Upper and Lower Table Rock

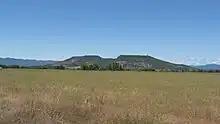
Upper Table Rock from across a field of grass, looking into the central bowl. It rises steeply from the surrounding valley to its flat top.

Two caves and two former gold mines are located at the base of the andesite cap on Upper Table Rock. The caves were created by natural fractures in the cap, and the gold mines were excavated by prospectors searching for gold in the 19th century. Three are large enough to walk into, with an average width of , while one is a small pit, dropping vertically into a pond of water.